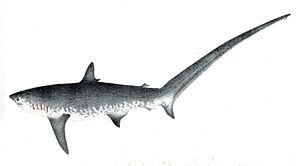
Le Requin-renard commun ou Renard de mer commun est une espèce de requins de la famille des Alopiidés. Il atteint près de 6 mètres de long dont la moitié environ se compose du lobe supérieur de sa nageoire caudale. Avec un corps fuselé, des yeux de taille modeste et un museau court et pointu, il peut être confondu avec le Requin-renard pélagique. Le Requin-renard commun vit dans les eaux tropicales et tempérées du monde entier, mais il préfère les températures fraîches. Il peut être observé près du rivage ainsi qu'en pleine mer, depuis la surface jusqu'à une profondeur de 550 mètres. C'est un migrateur saisonnier qui passe ses étés sous les basses latitudes.